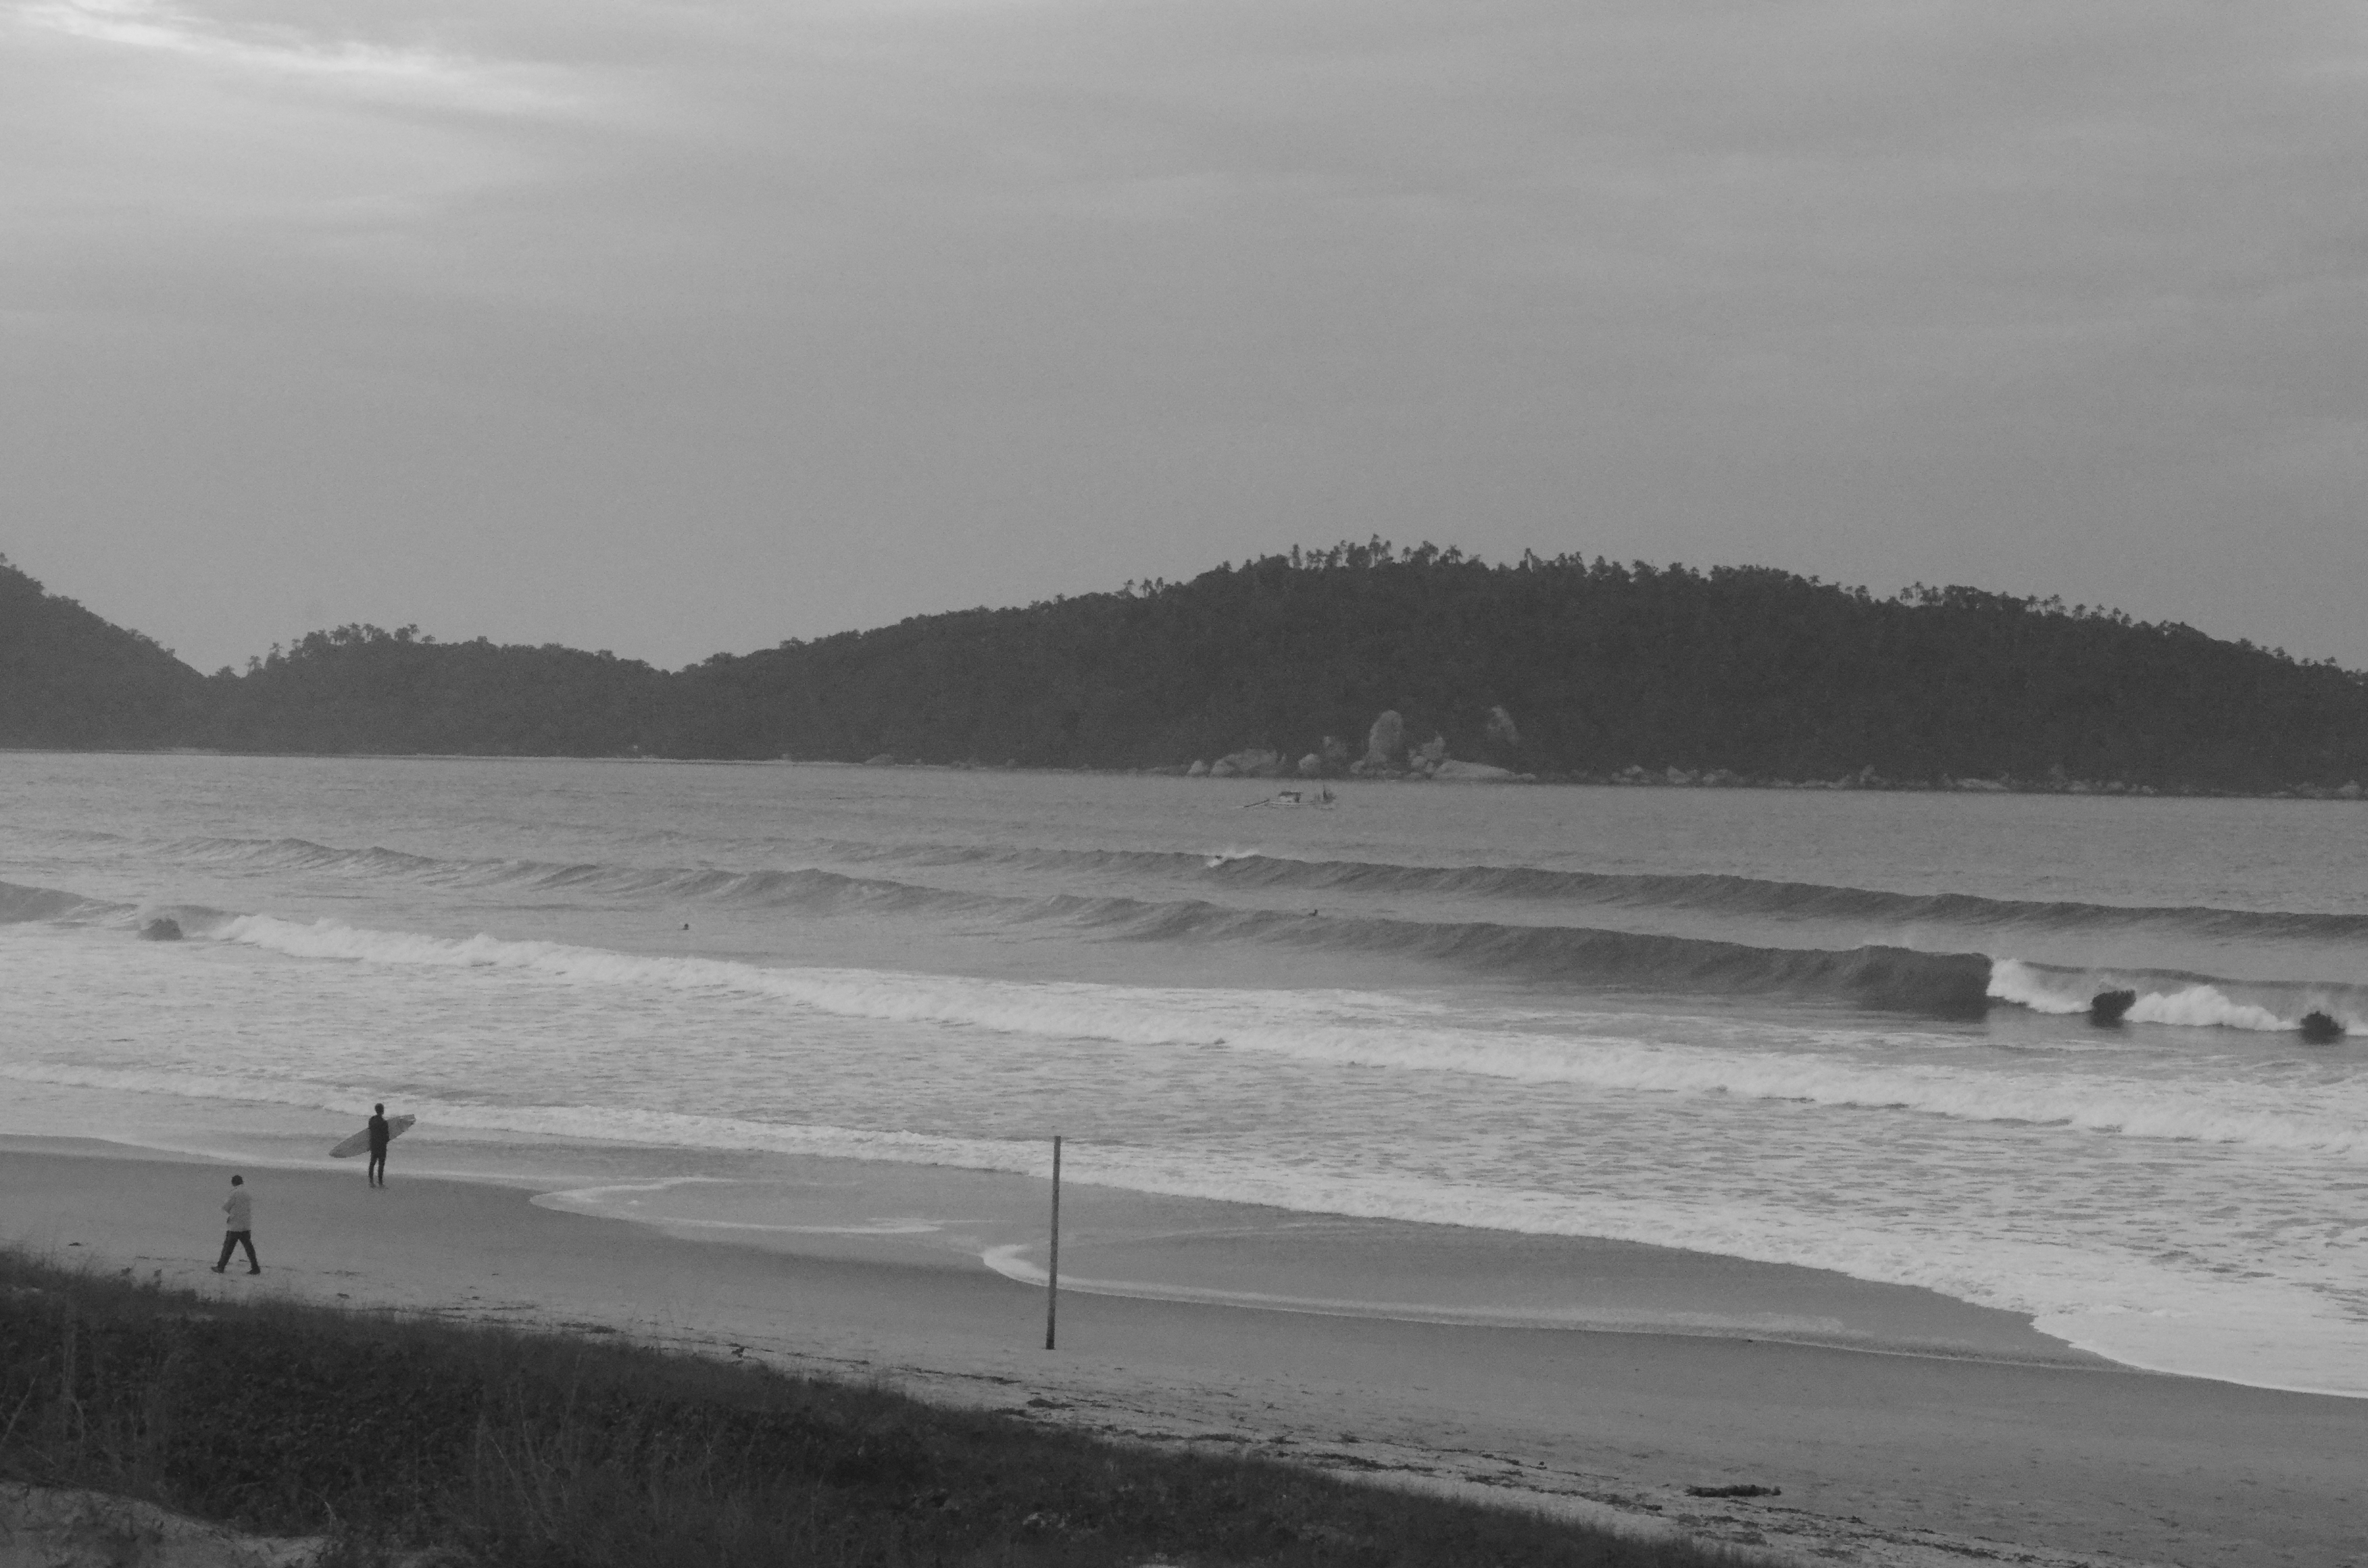
beach, body of water, white, sea, coast, black, sky, shore, water, wave, black and white, ocean, wind wave, monochrome photography, atmospheric phenomenon, sand, coastal and oceanic landforms, monochrome, photography, horizon, cloud, bay, tide, calm, vacation, headland, style